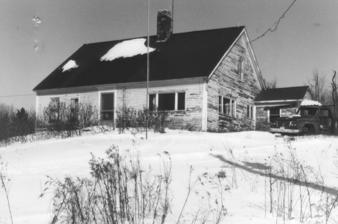
Building: Stelljes House
Country: United States of America
Year built: 1800
Historic house in New Hampshire, United States United States historic place Stelljes House U.S. National Register of Historic Places 1983 photo Show map of New Hampshire Show map of the United States Location NH 31 , Goshen, New Hampshire Coordinates 43°16′18″N 72°07′23″W / 43.271571°N 72.123014°W / 43.271571; -72.123014 Area 107 acres (43 ha) Built 1800 ( 1800 ) Architect Booth, Royal Architectural style Cape MPS Plank Houses of Goshen New Hampshire TR NRHP reference No. 85001322 Added to NRHP June 21, 1985 The Stelljes House is a historic house on New Hampshire Route 31 in Goshen, New Hampshire . Built about 1800, it is one of the oldest of a cluster of plank-frame houses in Goshen. The house was listed on the National Register of Historic Places in 1985. It has possibly been demolished. Description and history The Stelljes House stands in a rural area of southern Goshen, on the east side of NH 31. It is a 1 + 1 ⁄ 2 -story wooden structure, with a gabled roof and clapboarded exterior. A brick chimney rises slightly off-center from the roof ridge. The main facade is asymmetrical, with a slightly off-center entrance, two sash windows to its left, and a three-section modern picture window to the right. A gable dormer projects from the rear roof face. An ell extends from the southern portion of the rear of the main block, with a porch in the corner joining the two blocks. The house was built about 1800, and is one of the oldest of Goshen's cluster of plank-frame houses. The framing is three-inch planking attached vertically to sills, which rests on a rubble and granite stone foundation. Dowels are attached horizontally to give this framing lateral stability. The front facade was probably originally five bays across. See also National Register of Historic Places listings in Sullivan County, New Hampshire References